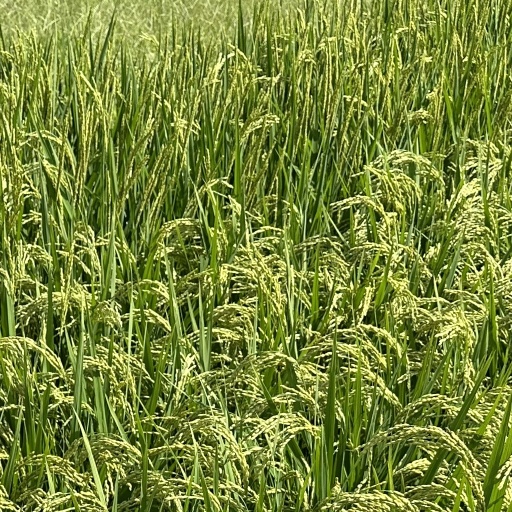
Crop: rice